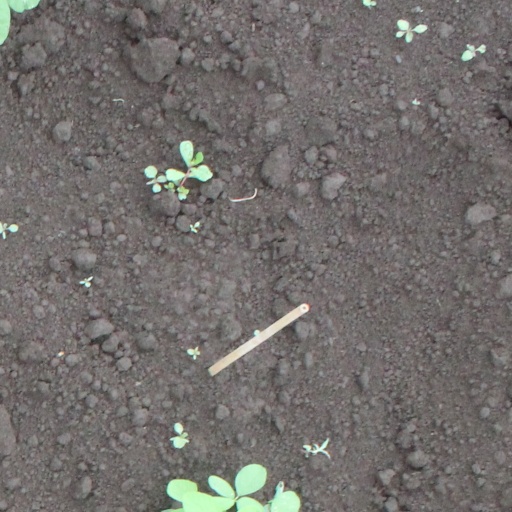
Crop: soybean